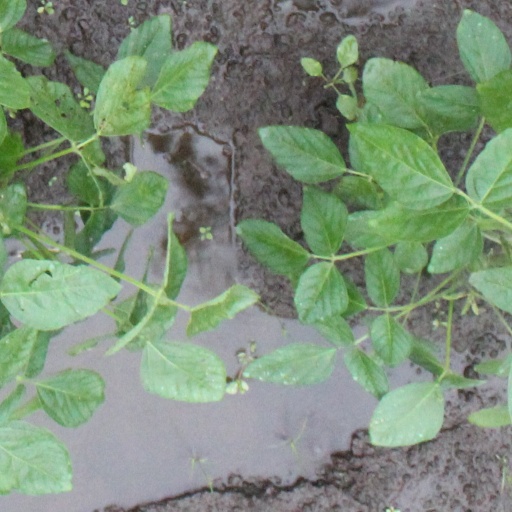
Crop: soybean